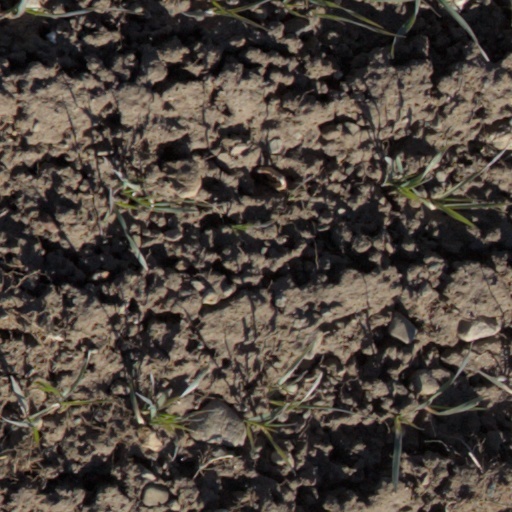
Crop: wheat